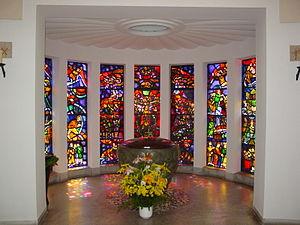
Margret Bilger est une artiste autrichienne multi facettes. Elle s'est illustrée dans la gravure sur bois, la peinture, la peinture sur verre inversé, le dessin, l'art textile et le vitrail et a écrit de nombreux poèmes. Son art puise ses sources dans l'expressionnisme mais elle s'en éloigne avec un vocabulaire qui lui est propre. Ses motifs de prédilection comprennent des scènes d'église, des paysages, des représentations de contes de fées et de sagas. Les êtres humains, en particulier les femmes font l'objet d'une vision religieuse et transcendantale.